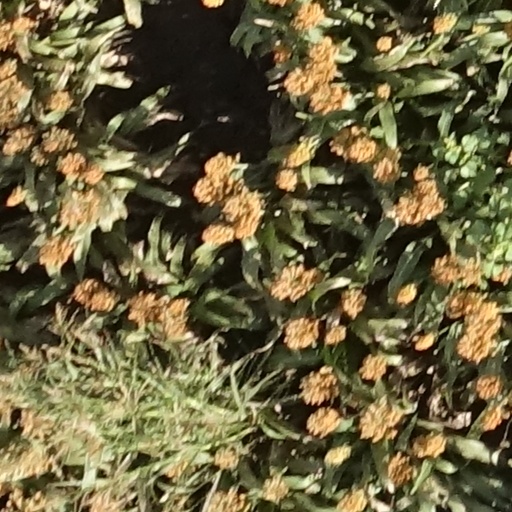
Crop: sorghum